Ken Griffey Jr.

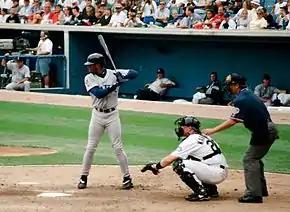
Griffey bats for the Mariners, 1997

On April 3, 1989, in his first MLB plate appearance, Griffey hit a line-drive double off Oakland Athletics pitcher Dave Stewart at the Oakland Coliseum. One week later in his first at-bat at the Kingdome, Griffey hit his first major league home run. Entering the majors, Griffey was a highly touted prospect. In 1989, he was the #1 card in Upper Deck's first set of baseball cards, with his card becoming one of the most popular cards of its era. He also licensed a chocolate bar in 1989 in Seattle that sold more than 1 million bars in its first year.